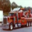
Label: truck